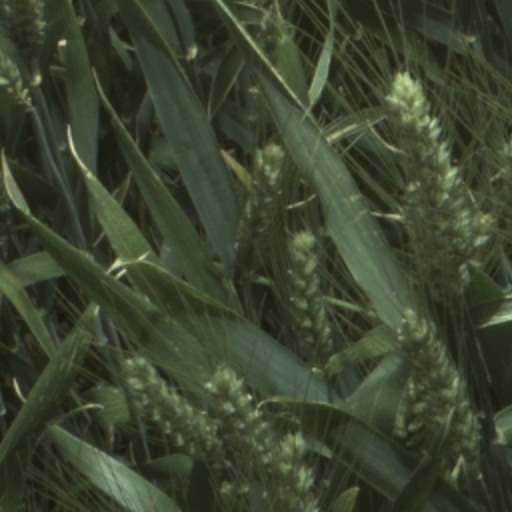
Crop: wheat